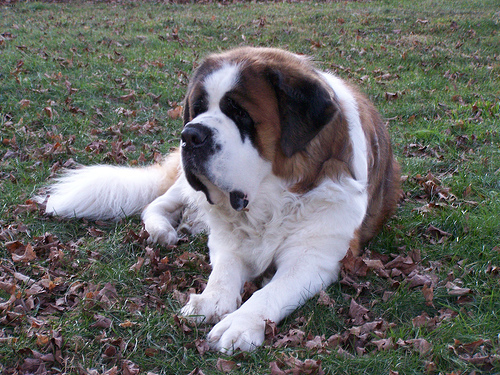
Animal: dog
Breed: saint bernard